Pseudaelurus

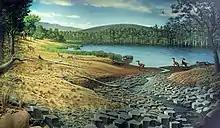
Restoration of "Pseudaelurus" (in tree at upper right) and other animals of the Mascall assemblage

"Pseudaelurus quadridentatus" weighed about and was approximately the size of a cougar.